Tobacco

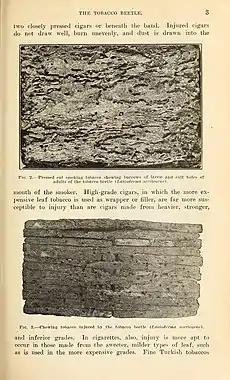
Illustration with photographs of tobacco leaves infested by "Lasioderma serricorne" (tobacco beetles), from Runner, G. A., "The tobacco beetle" (1919), Bulletin of the U.S. Department of Agriculture, Biodiversity Heritage Library

Following the arrival of the Europeans to the Americas, tobacco became increasingly popular as a trade item. In 1559, Francisco Hernández de Toledo, Spanish chronicler of the Indies, was the first European to bring tobacco seeds to the Old World, following orders of King Philip II of Spain. These seeds were planted in the outskirts of Toledo, more specifically in an area known as "Los Cigarrales" named after the continuous plagues of cicadas ("cigarras" in Spanish). Before the development of the lighter Virginia and white burley strains of tobacco, the smoke was too harsh to be inhaled. Small quantities were smoked at a time, using a pipe like the "midwakh" or "kiseru," or newly invented waterpipes such as the bong or the hookah (see thuốc lào for a modern continuance of this practice). Tobacco became so popular that the English colony of Jamestown used it as currency and began exporting it as a cash crop; tobacco is often credited as being the export that saved Virginia from ruin. While a lucrative product, the growing expansion of tobacco demand was intimately tied to the history of slavery in the Caribbean.